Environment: real
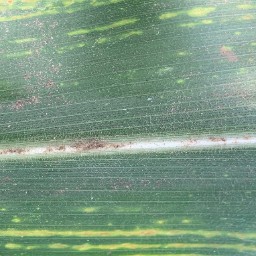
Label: lethal_necrosis